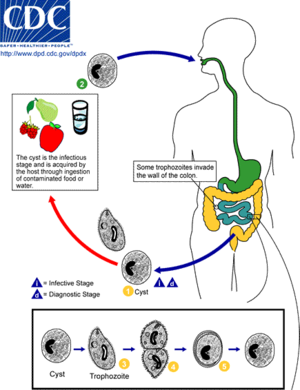
Le Balantidium du côlon, est un gros cilié commensal du porc, du singe et parfois du rat, qui détermine accidentellement chez l'homme une parasitose intestinale : la balantidiose. C'est le plus gros protozoaire et le seul cilié pathogène pour l'homme.